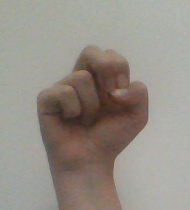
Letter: gaaf